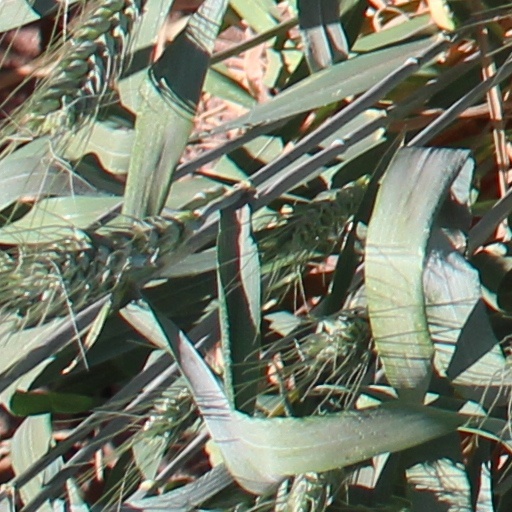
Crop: wheat